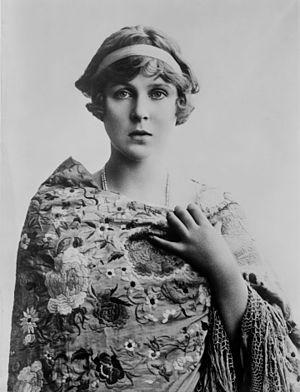
Diana Olivia Winifred Maud Cooper, vicomtesse Norwich, née Lady Diana Manners à Londres le 29 août 1892 et morte dans cette ville le 16 juin 1986, est une femme du monde britannique, figure glamour célèbre, tant à Londres qu'à Paris.